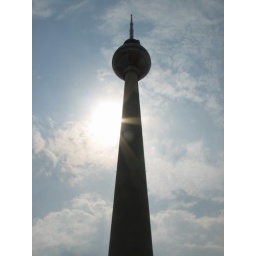
TV tower at the former east Berlin, reminds me of the one in Shanghai